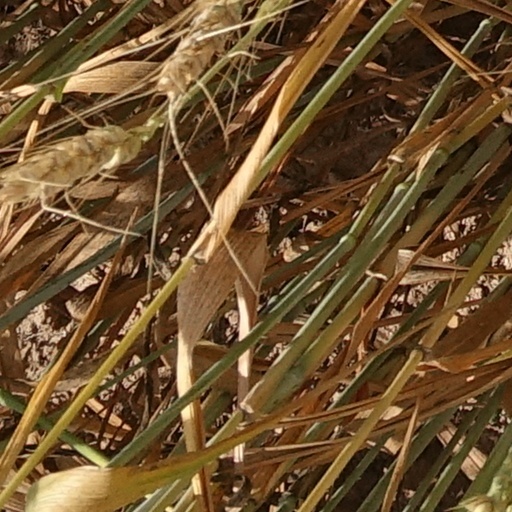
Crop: wheat